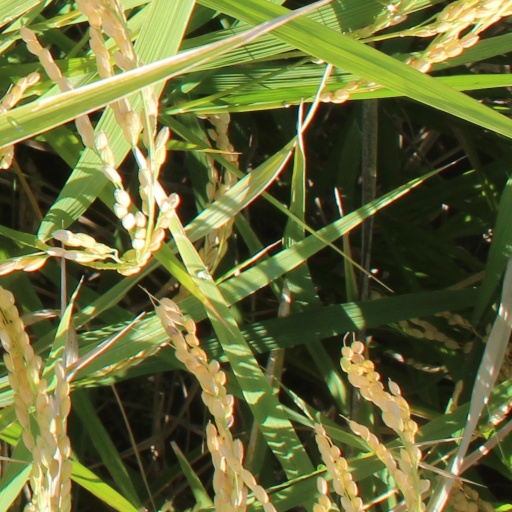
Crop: rice